Ignacy Posadzy

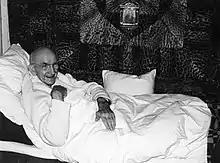
Posadzy a few weeks before his death.

Pope John Paul II, hearing about the death of Posadzy, sent a telegram to the Society of Christ: